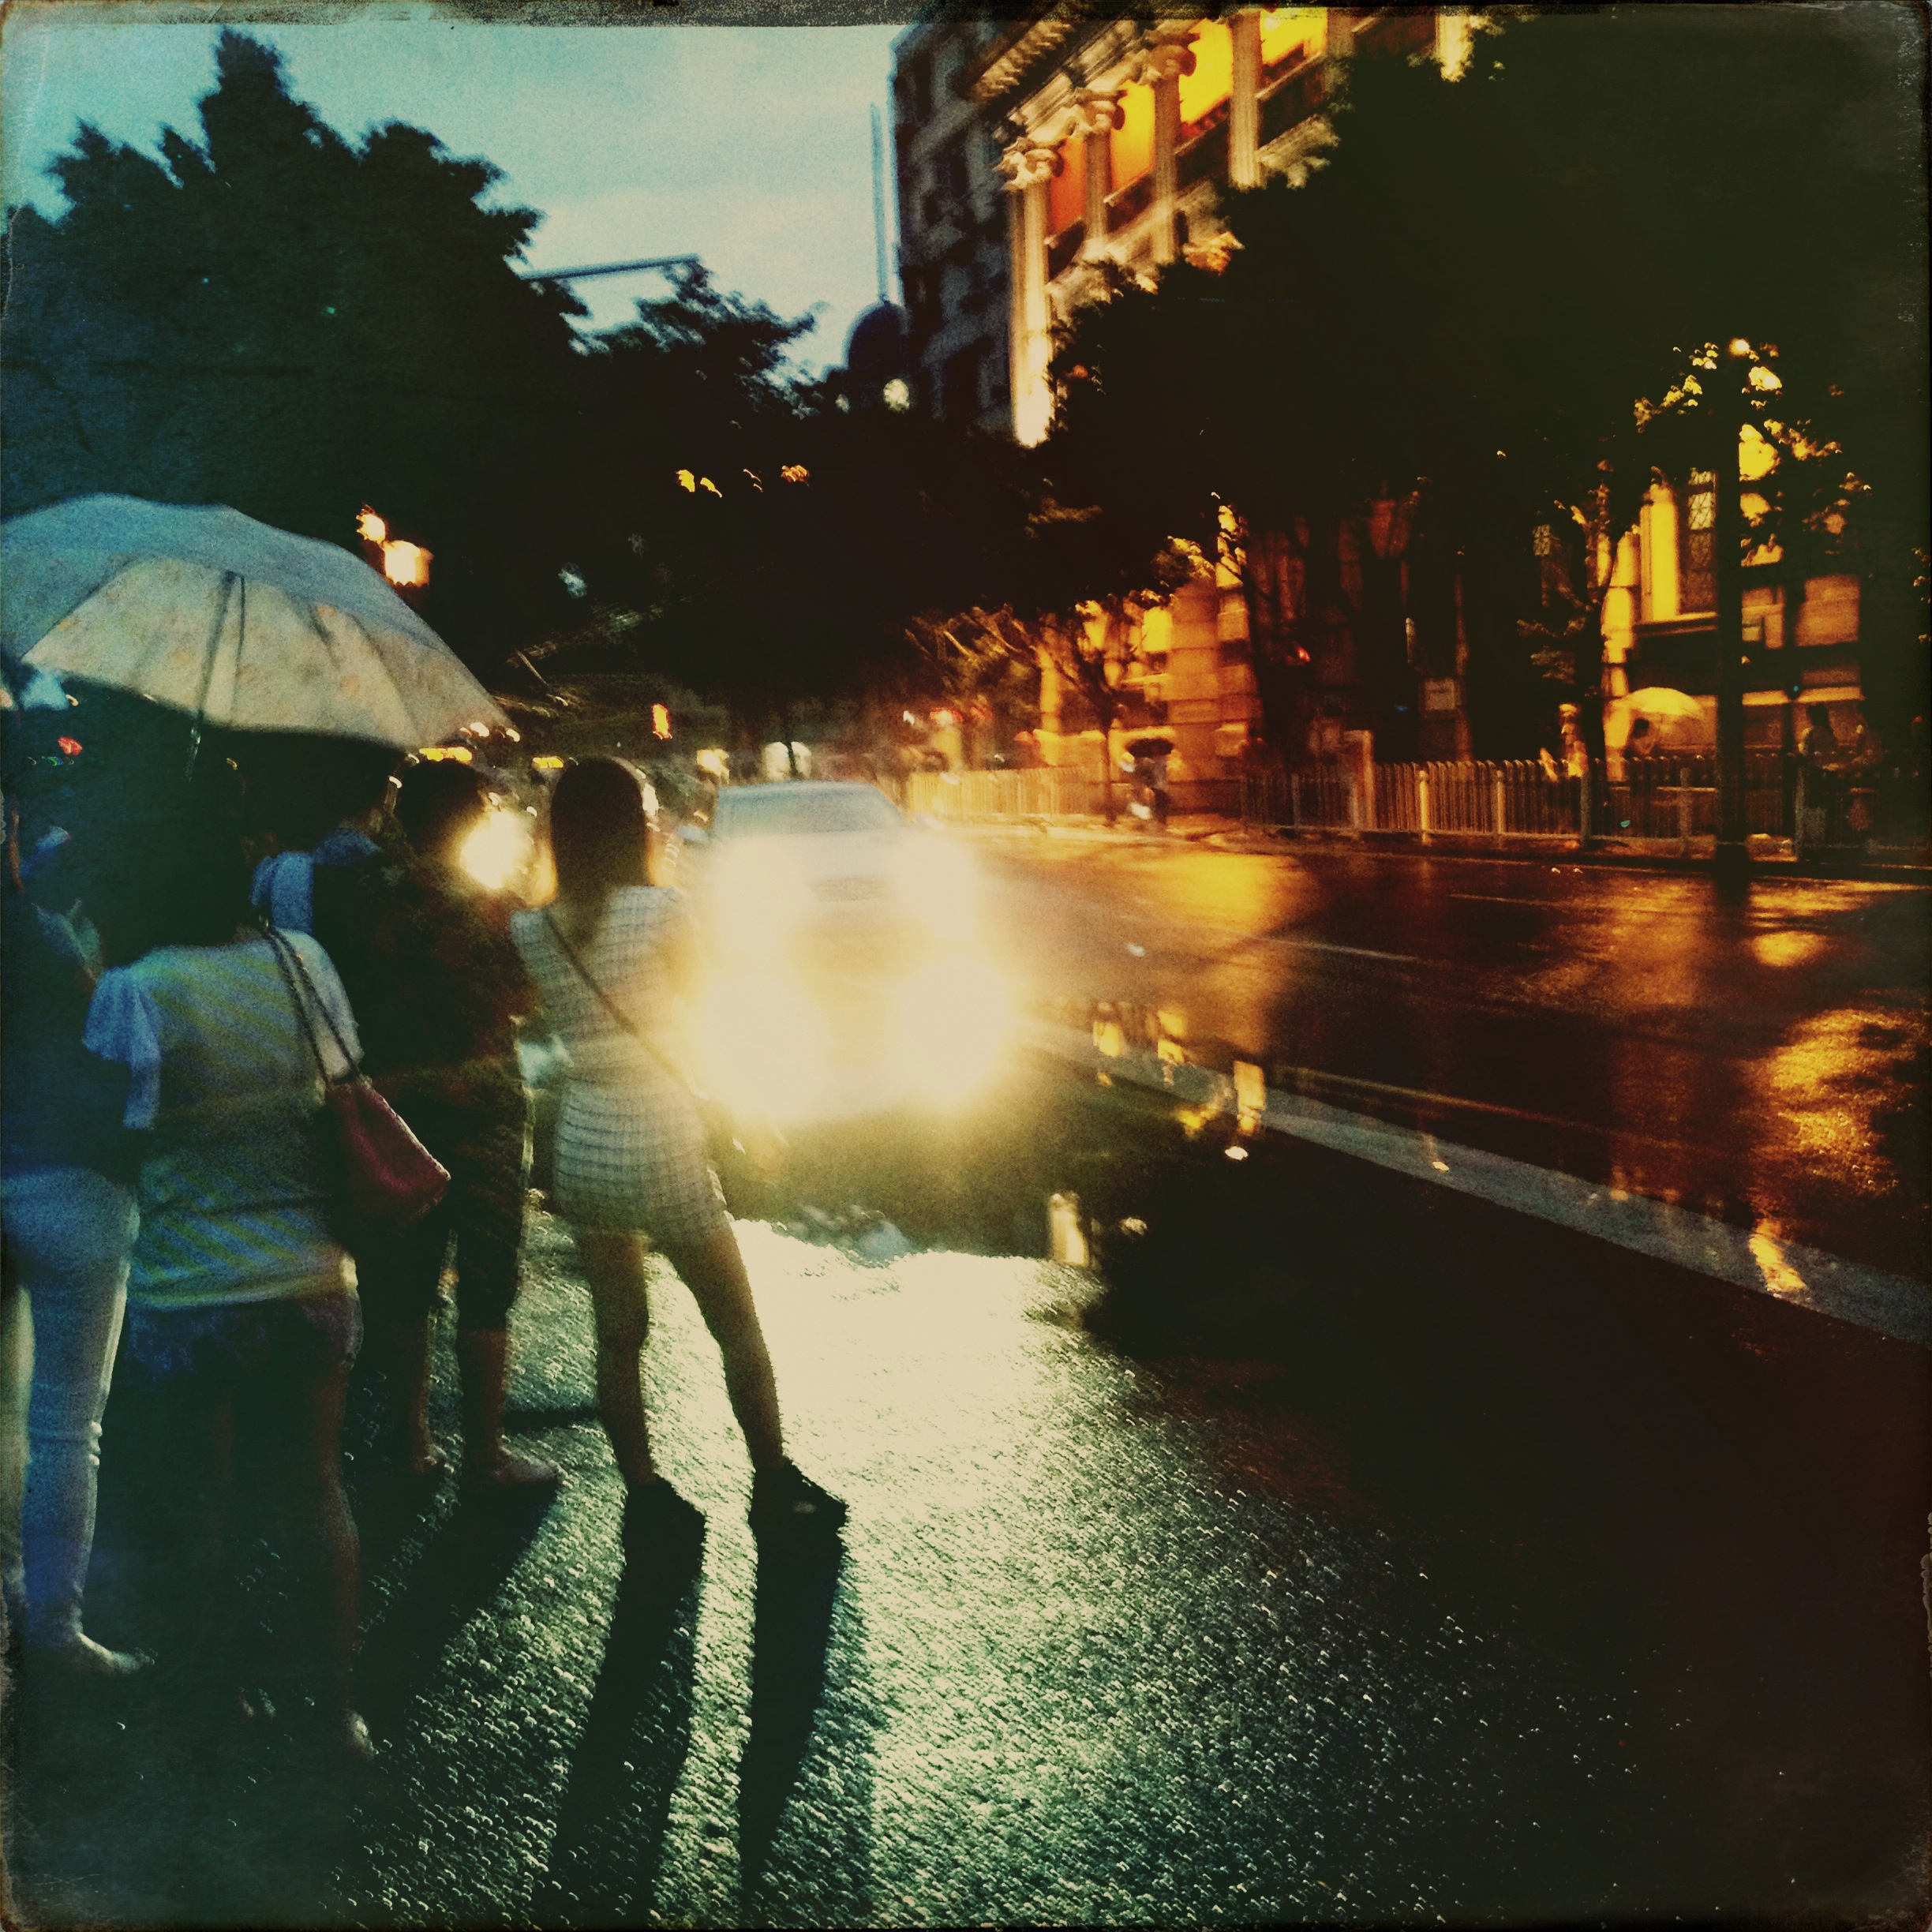
night, evening, darkness, hipstamatic, sussexfilm, dorislens, screenshot